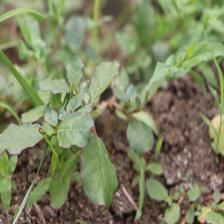
Label: BroadLeafWeed